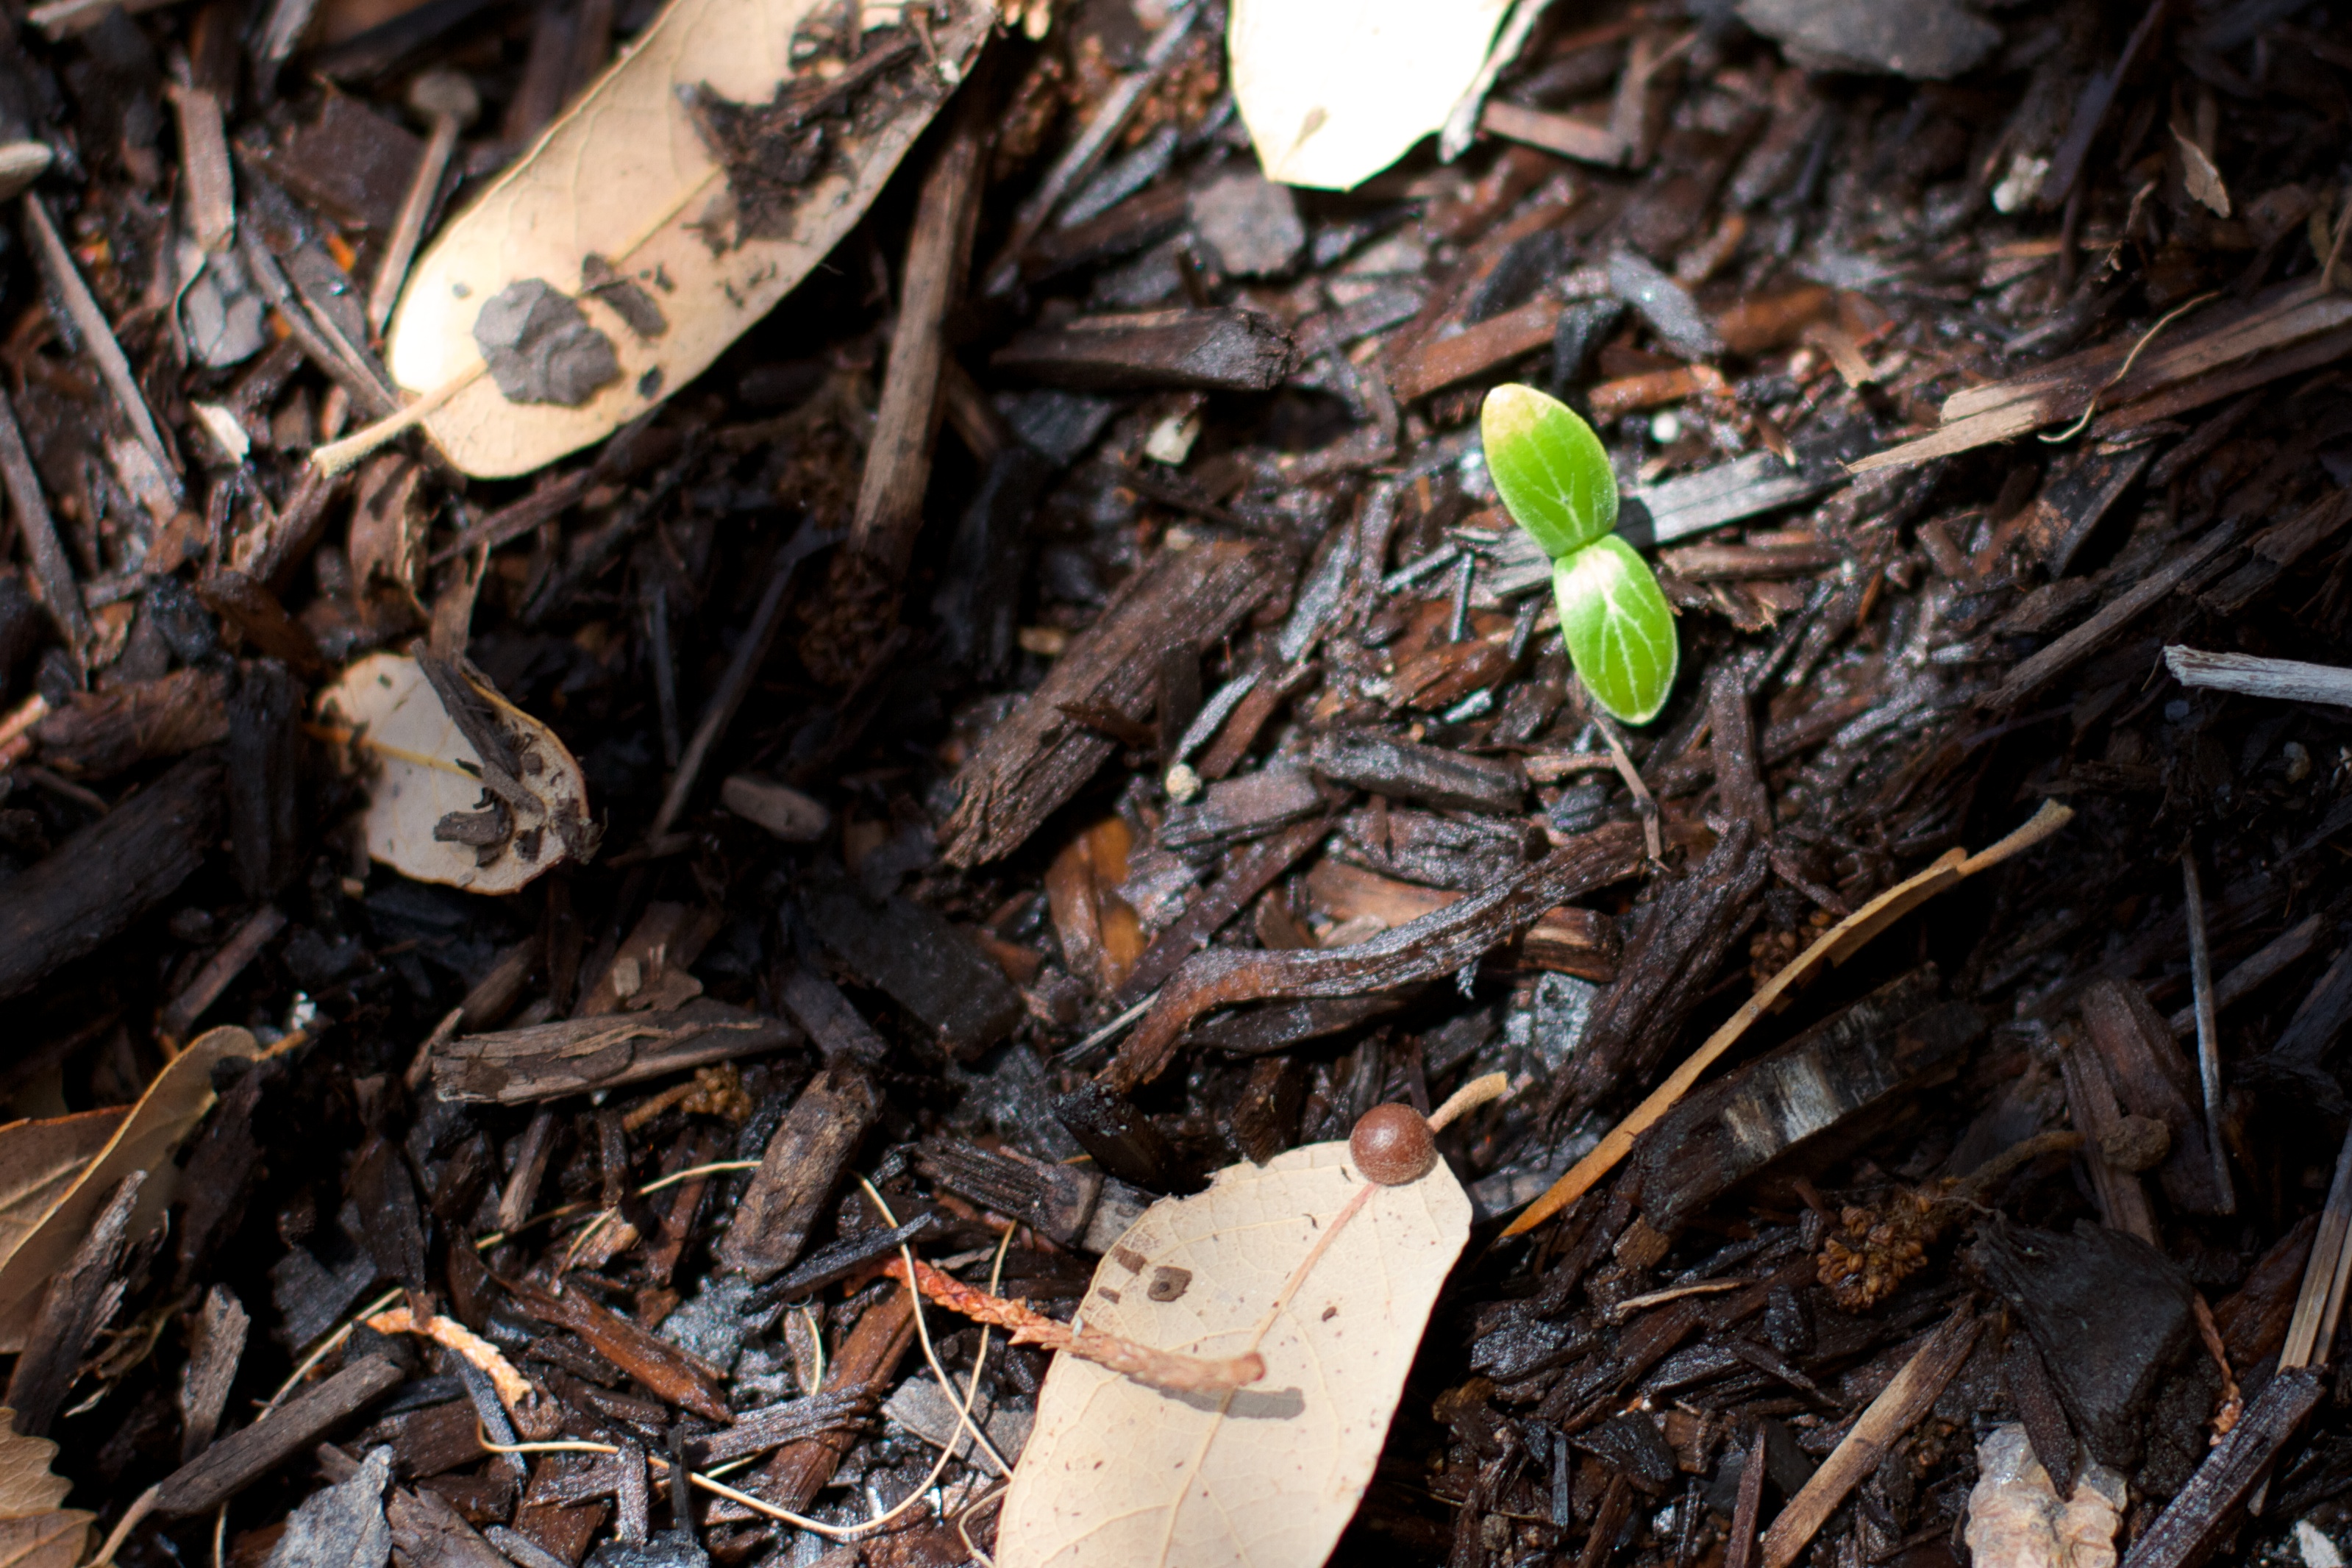
forest, branch, wood, leaf, soil, fauna